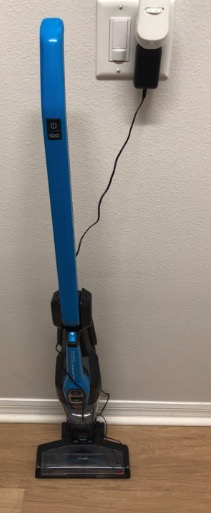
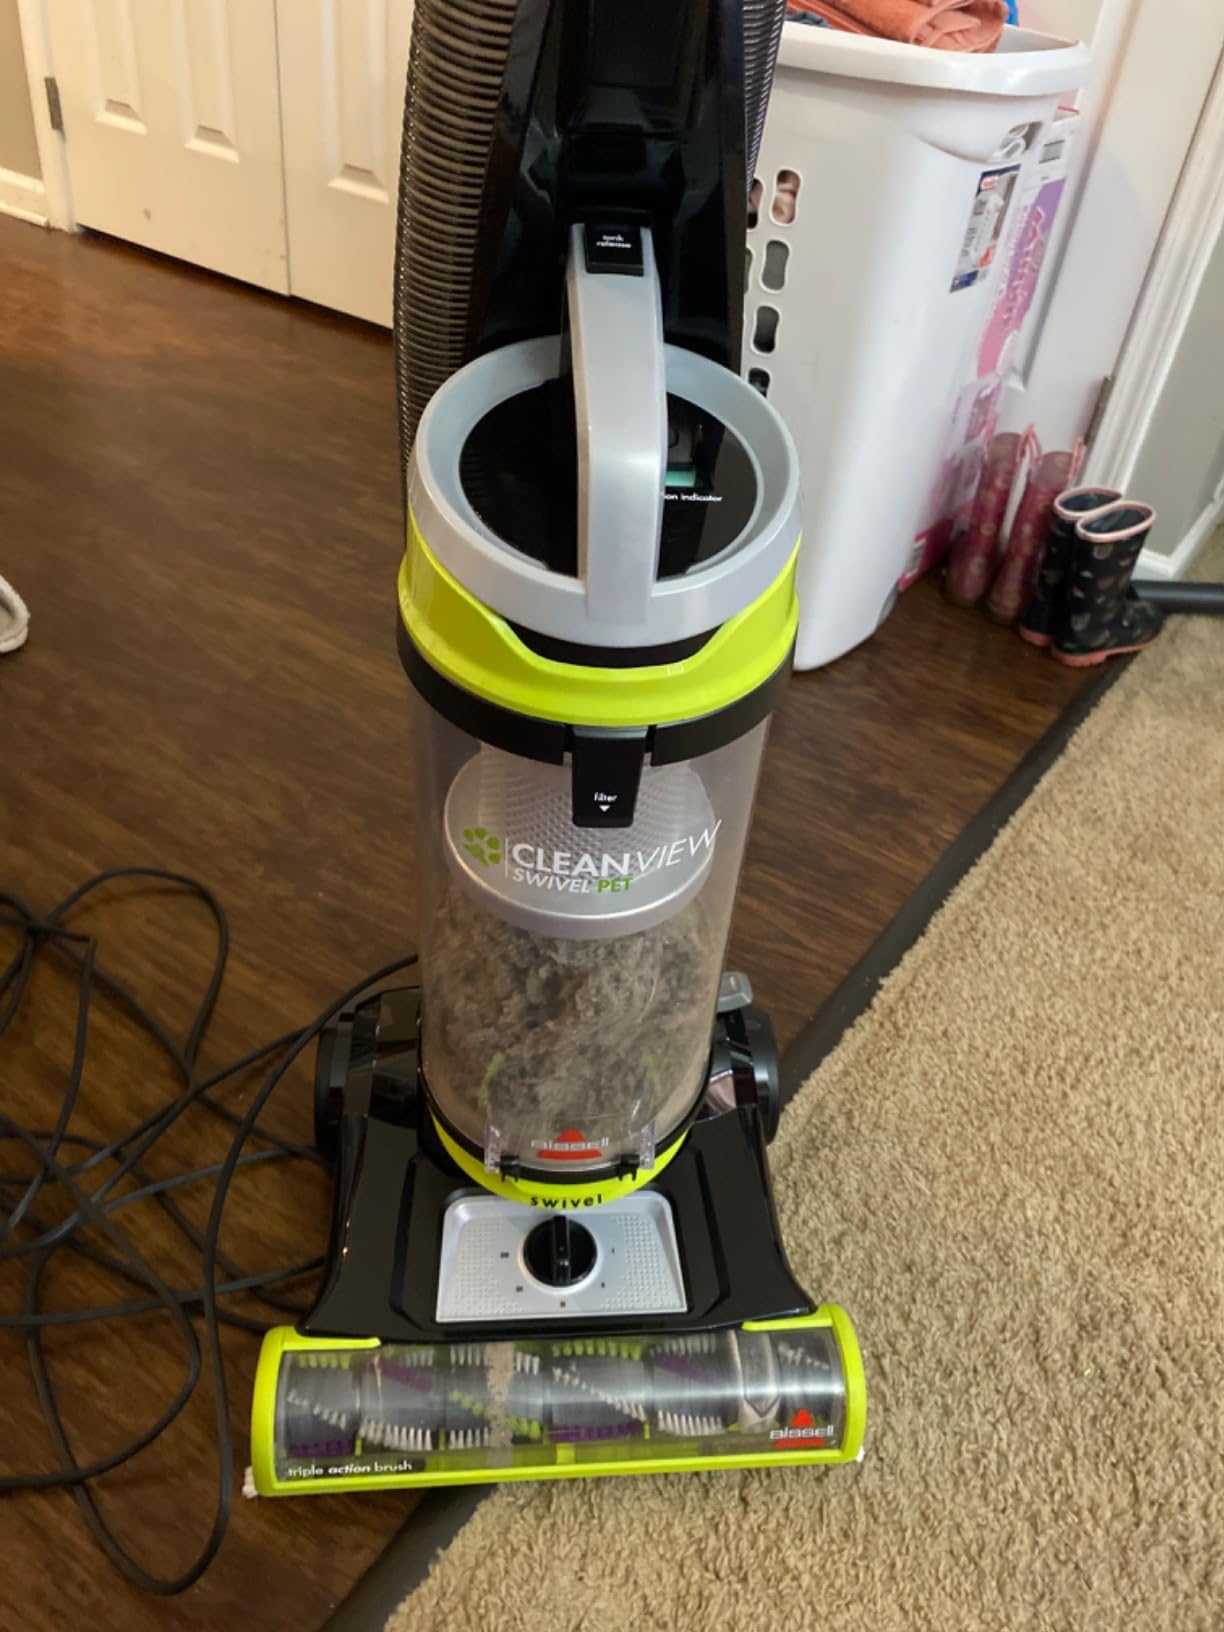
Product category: items_vacuum
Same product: no